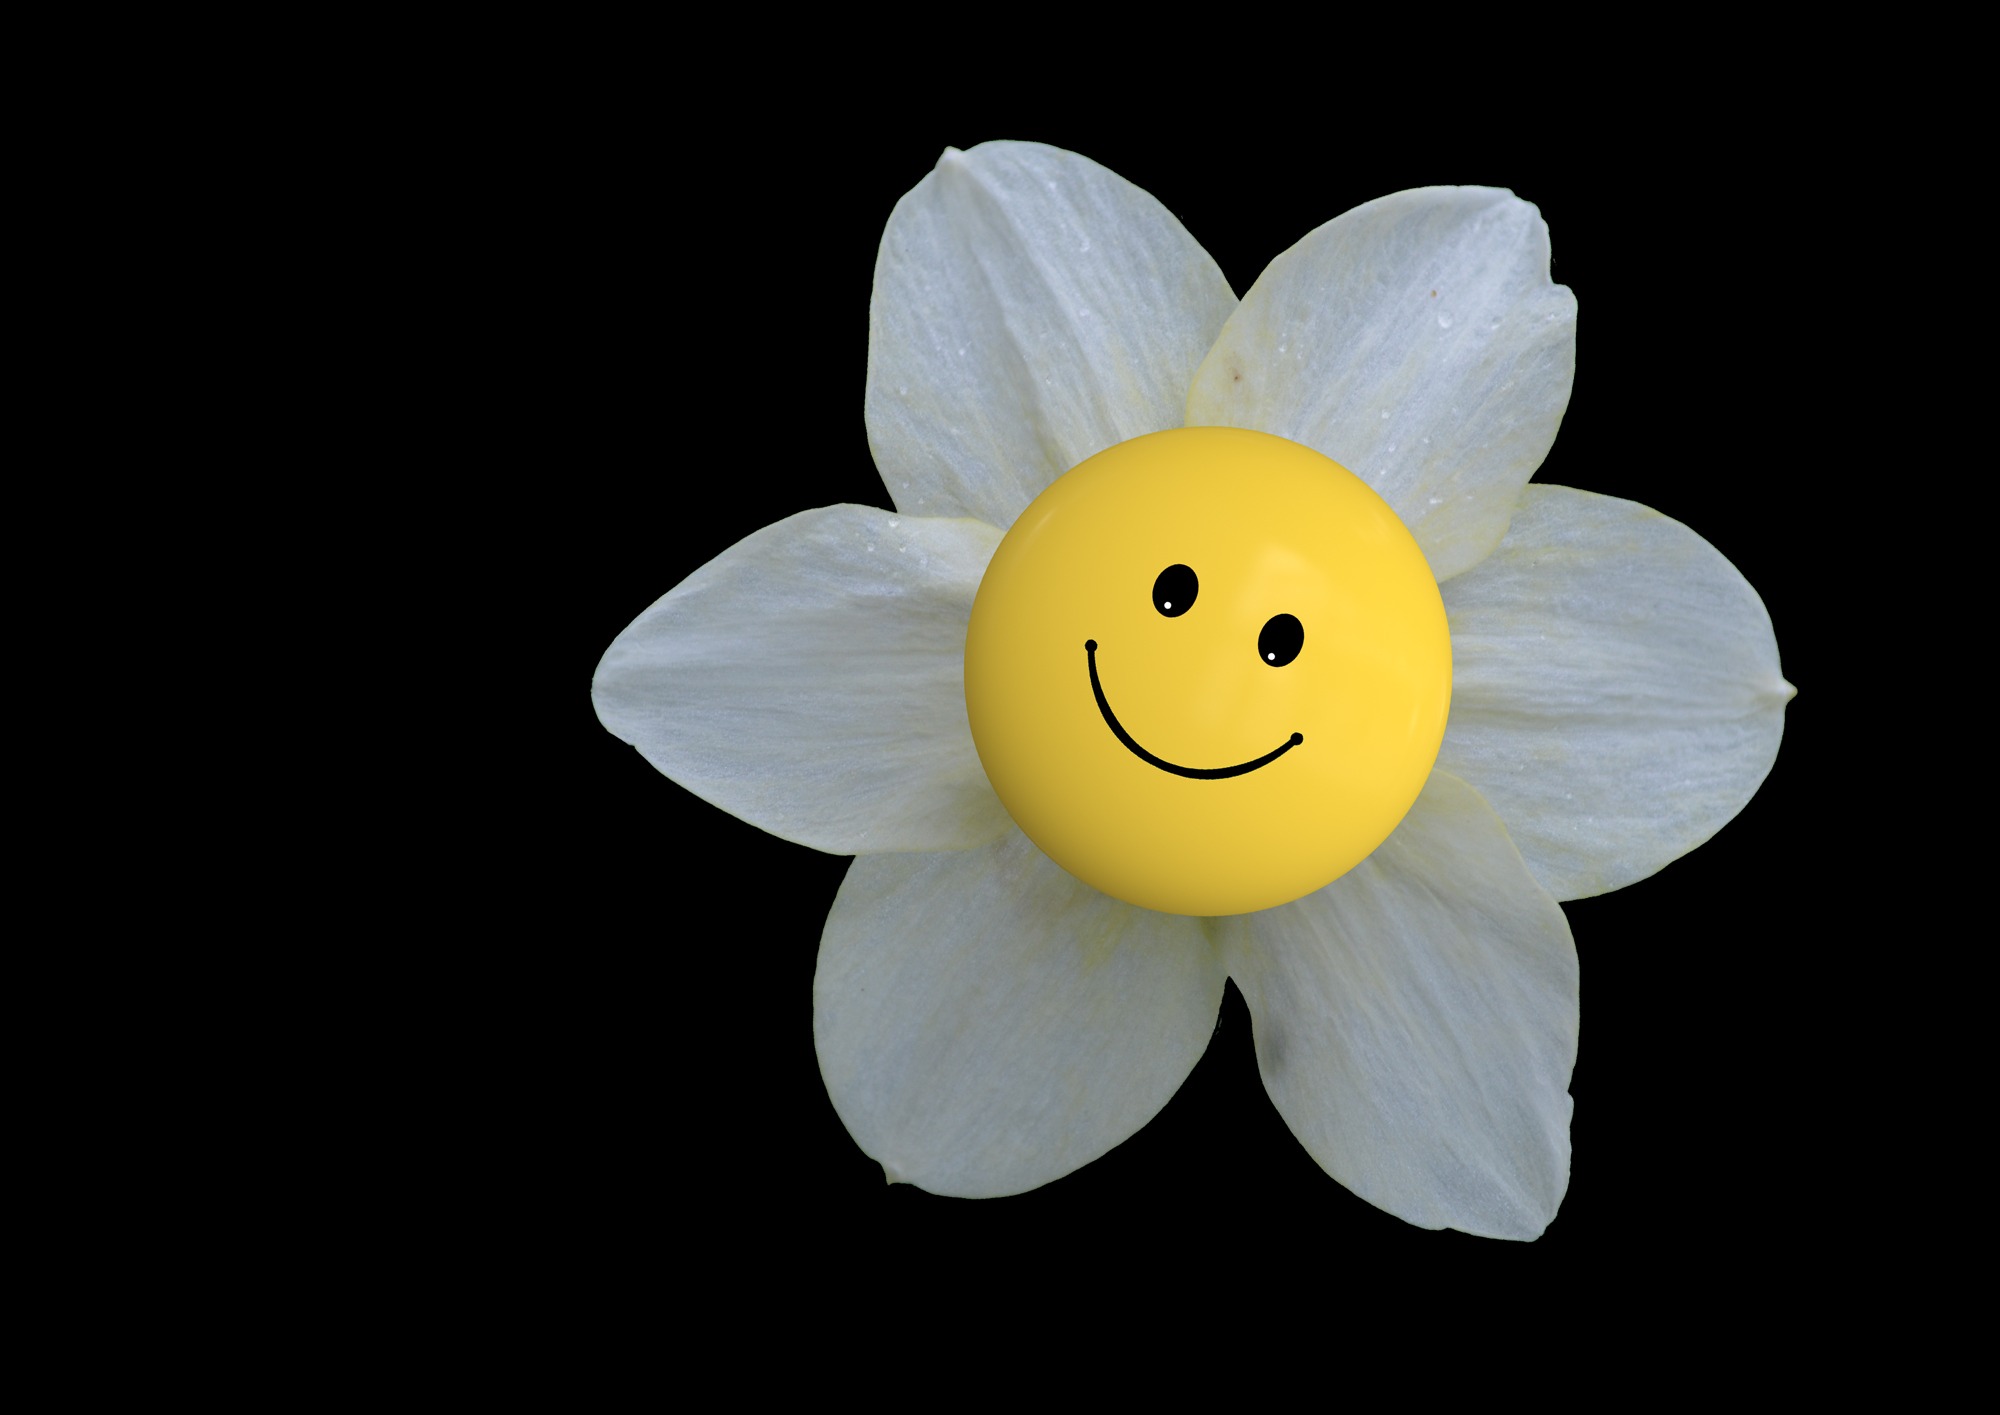
blossom, plant, sun, white, flower, petal, bloom, yellow, smile, happy, joy, all, luck, smiley, macro photography, emoticon, flowering plant, joy of life, samuel, land plant